Taiwan New Car Assessment Program

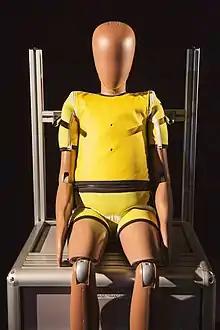

TNCAP uses the following test dummies from Humanetics for their crash tests: